Barb Ryman

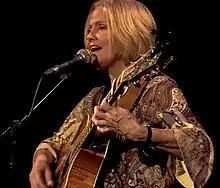
Ryman in 2012

Barbara Ann Ryman (born February 3, 1951) is an American singer-songwriter and spiritual healer.